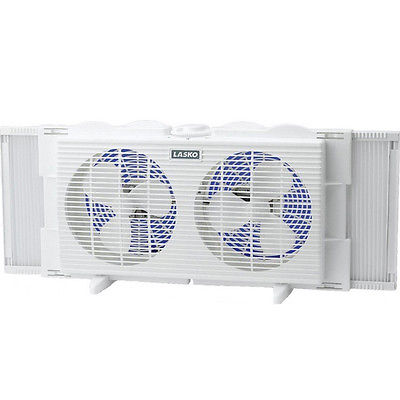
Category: fan